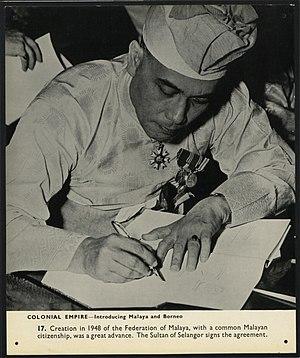
Hisamuddin Alam Shah, né le 13 mai 1898 à Kuala Langat et mort le 1ᵉʳ septembre 1960 à Kuala Lumpur, est sultan de l'État du Selangor de 1938 à 1942 et de 1945 à sa mort et roi de Malaisie de 1960 à sa mort.
Ceci est une liste des règnes les plus courts.